Mini-Moni

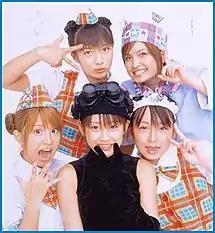
All five members of Mini-Moni in a still from "Okashi na Daibōken" (2002).

In 2002, Yaguchi graduated from Mini-Moni to take on the leadership of the subgroup ZYX. Ai Takahashi was added as a member, while Mika Todd, took over Yaguchi's place as the band's leader. That same year, all members of Mini-Moni starred in the film "", a fictional account explaining the change in members.